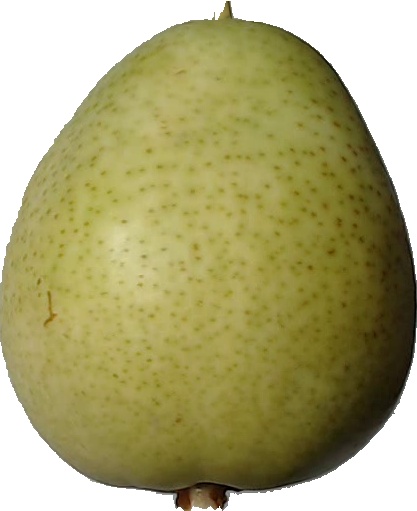
Label: pear_1